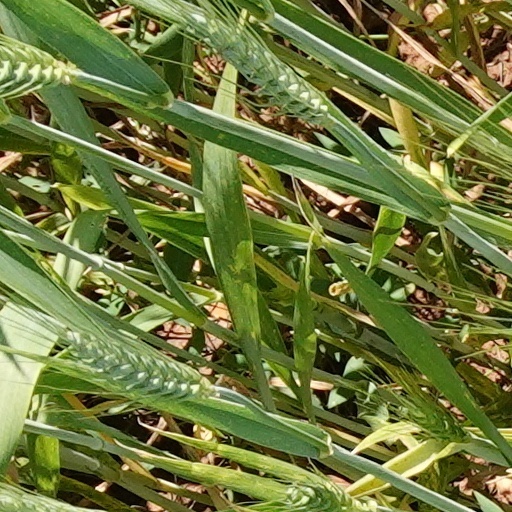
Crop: wheat